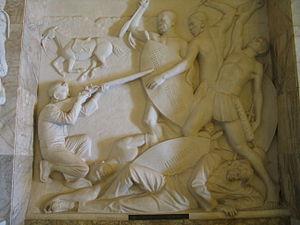
Relief en marbre du Voortrekker Monument retraçant l’histoire des Boers -Afrikaners durant le Grand Trek.
Un Afrikaner est un Sud-africain blanc d’origine néerlandaise, française, allemande ou scandinave qui s’exprime dans une langue dérivée du néerlandais du XVIIᵉ siècle : l’afrikaans.